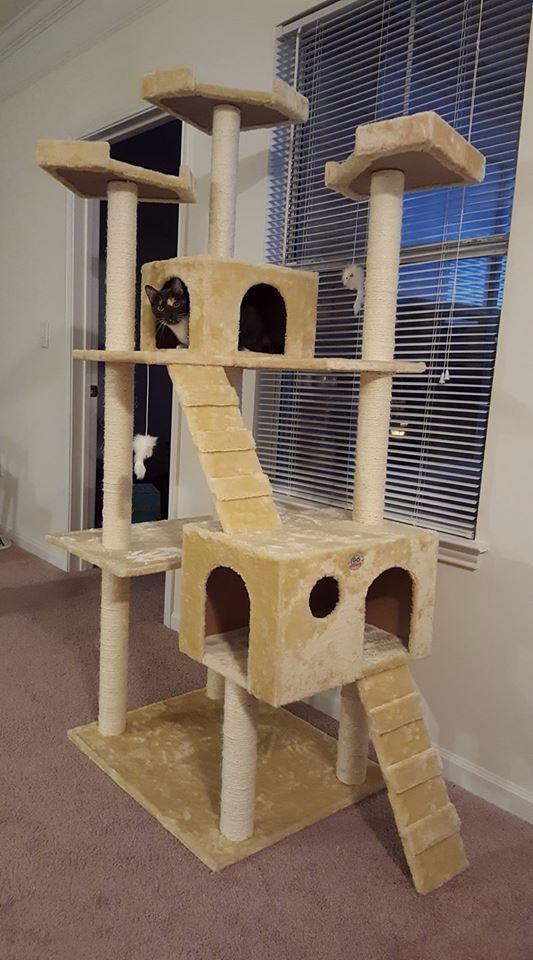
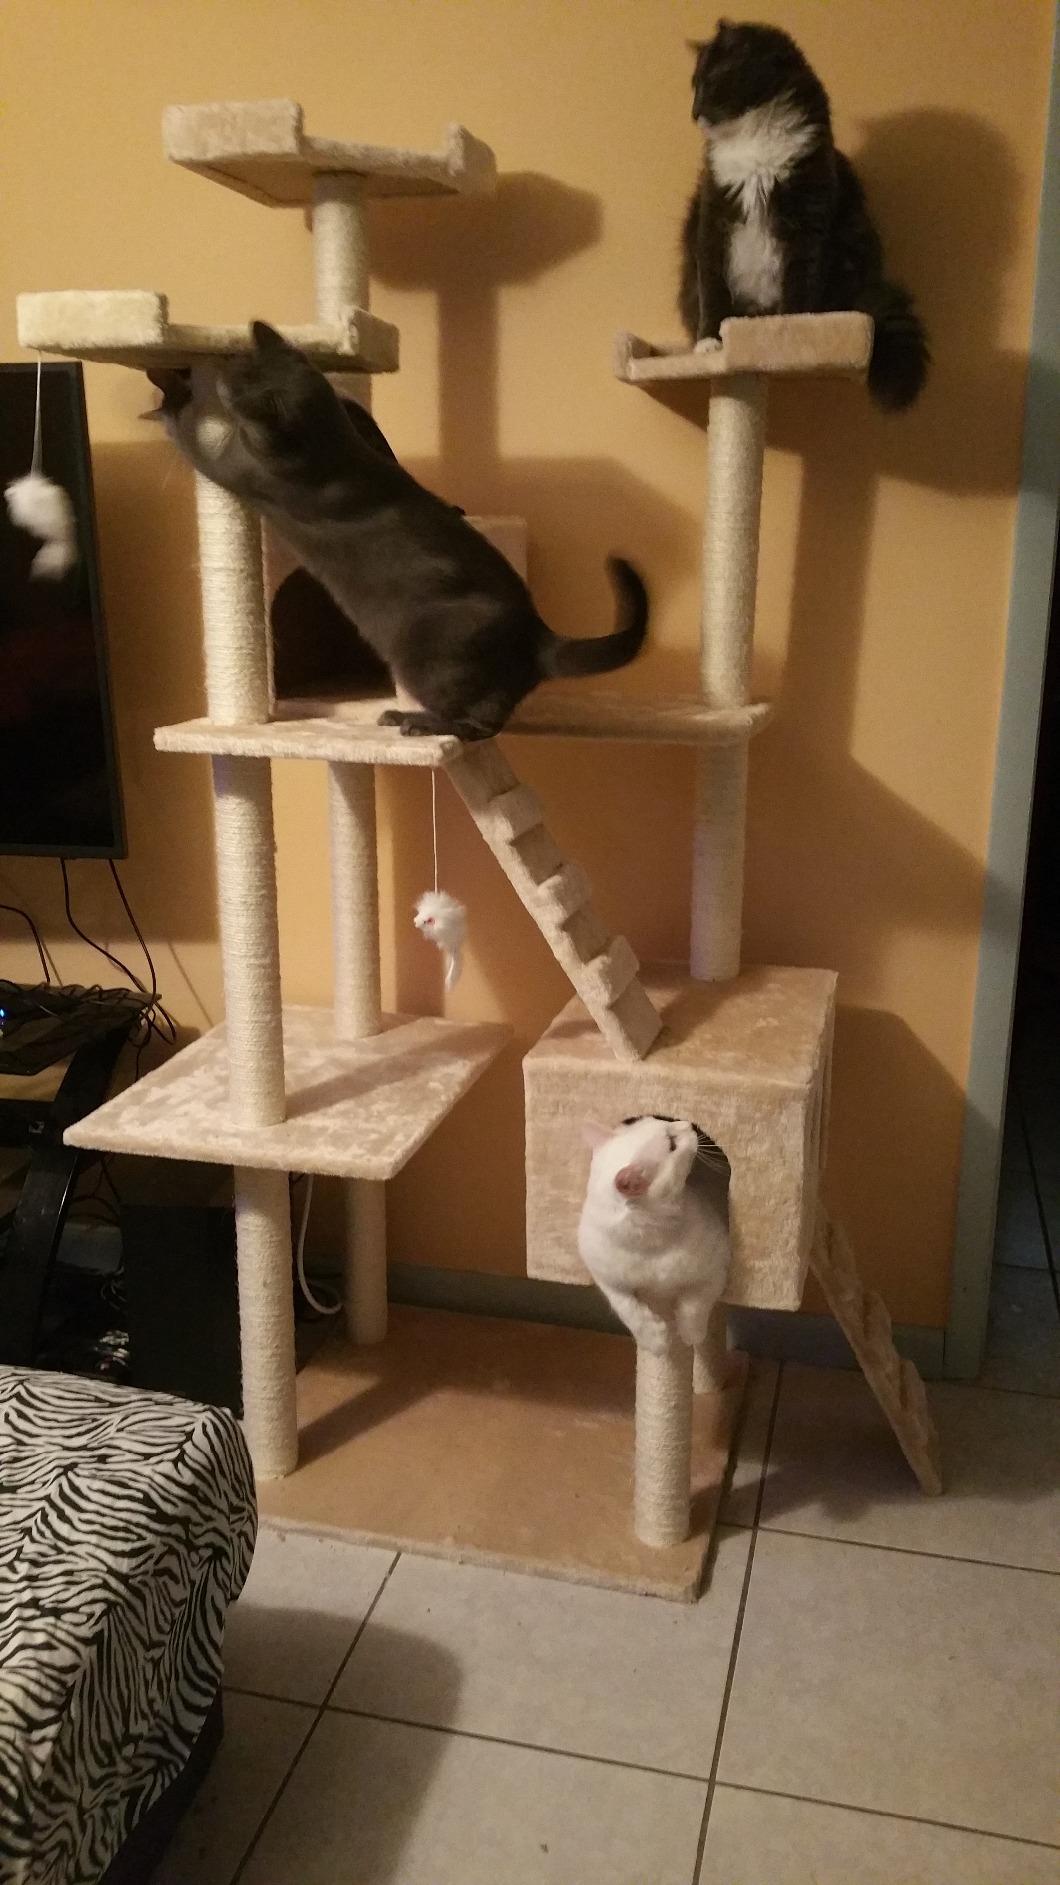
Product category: items_cat tree
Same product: yes